Megapanel

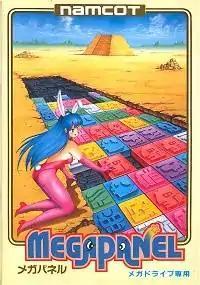

is a 1990 puzzle video game developed and published by Namco for the Mega Drive only in Japan.